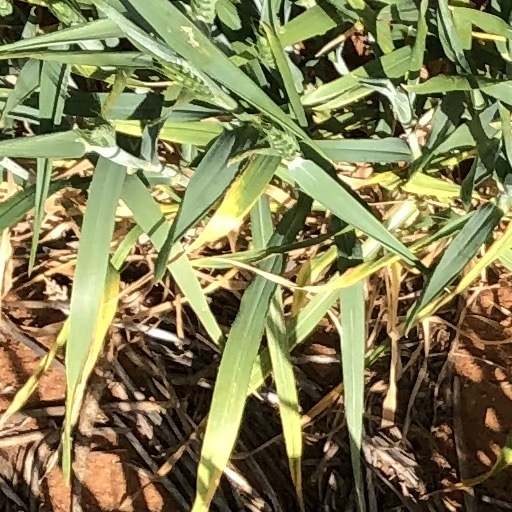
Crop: wheat